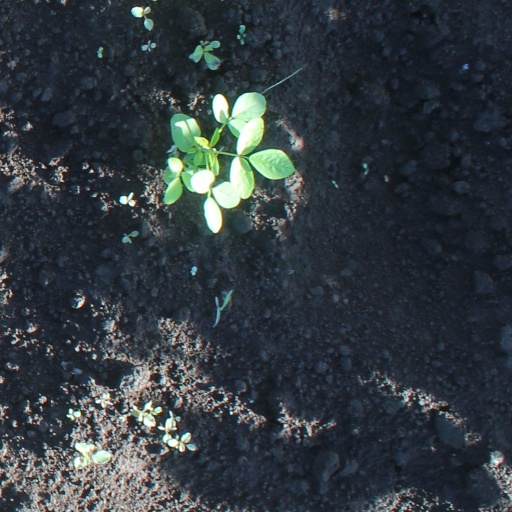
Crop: soybean